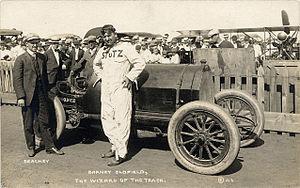
Berna Eli « Barney » Oldfield, né le 3 juin 1878 près de Wauseon, Ohio, et mort le 4 octobre 1946 à Beverly Hills, Californie, était un pilote automobile américain.